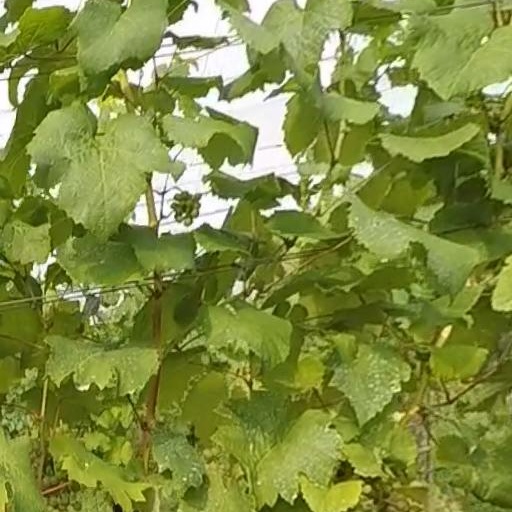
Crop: grape